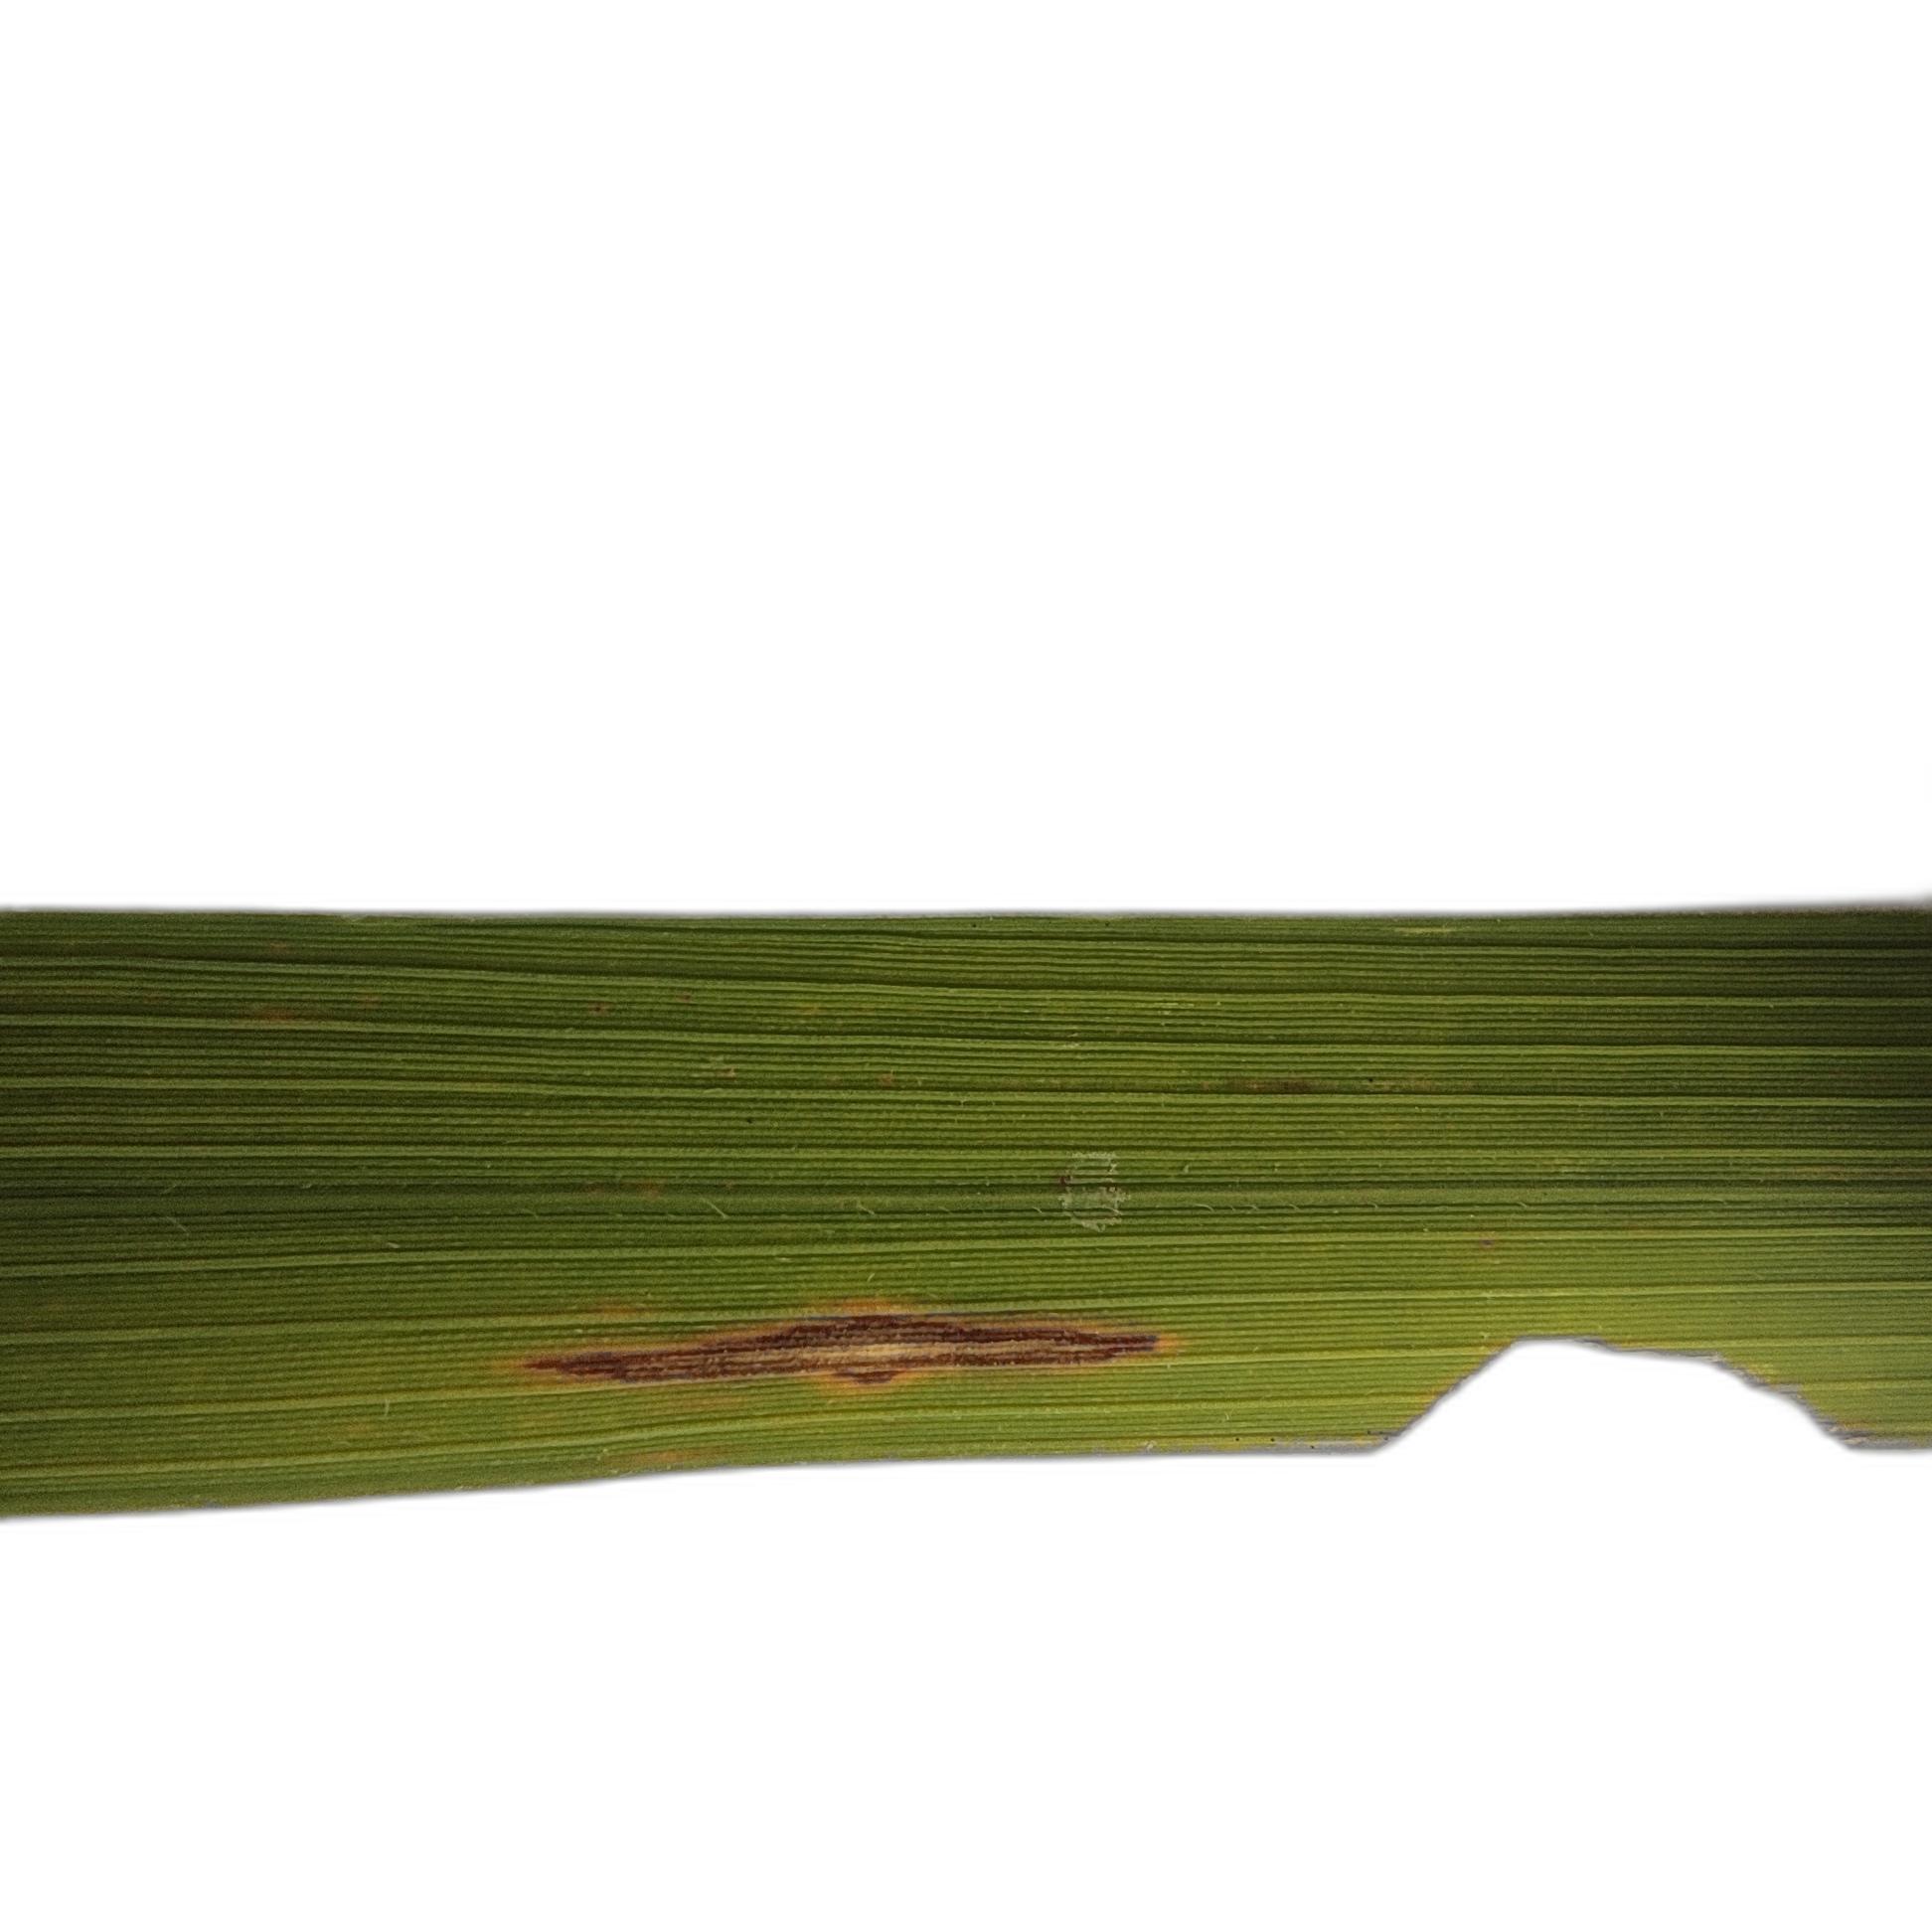
Label: Insect